John Howell Collier

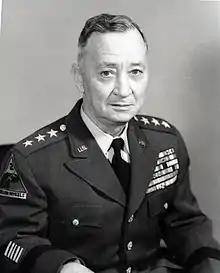
Collier as a lieutenant general

John Howell Collier (September 8, 1898 – April 21, 1980) was a lieutenant general in the United States Army. He was notable as a commander of 2nd Armored Division units in World War II and as the Army's Chief of Armor.